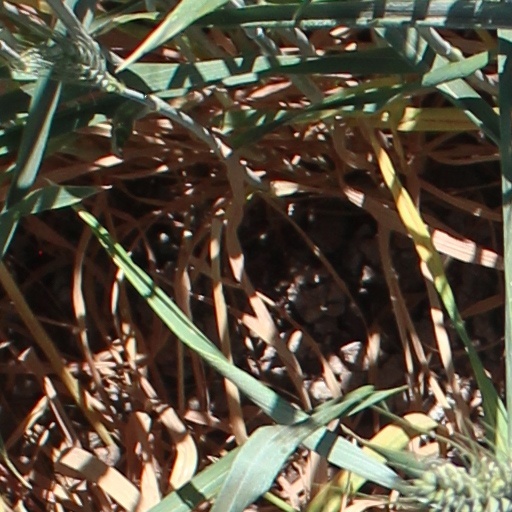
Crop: wheat